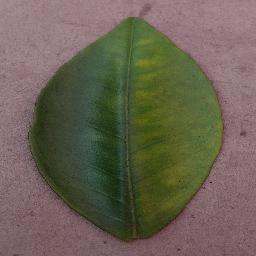
Label: Orange___Haunglongbing_(Citrus_greening)